New York Friars Club

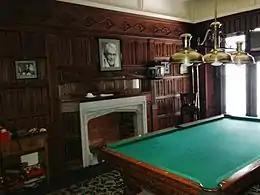
The William B. Williams Room, on the third floor of the Friars Club

In 2021, the Friar's Club trademark lapsed, and was subsequently cancelled. In May 2023, it was reported that the club was facing foreclosure on the Martin Erdmann House due to a building flood, the COVID-19 pandemic, and financial irregularities. In October 2024, a foreclosure auction was scheduled for the building; the auction was later rescheduled for November. The Erdmann House was sold that December for $17.2 million.